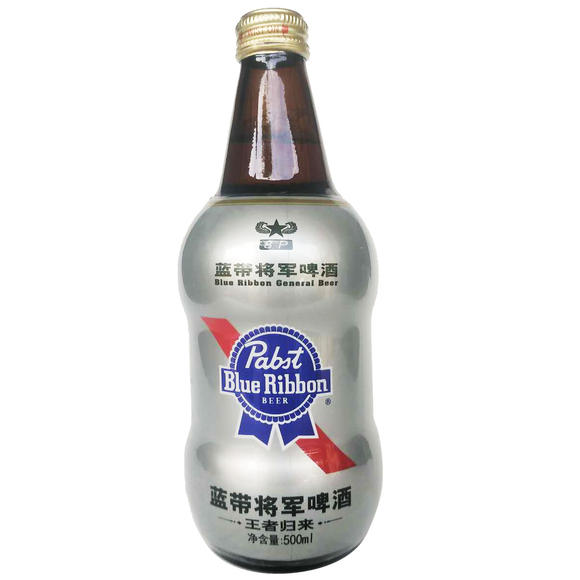
Label: metal